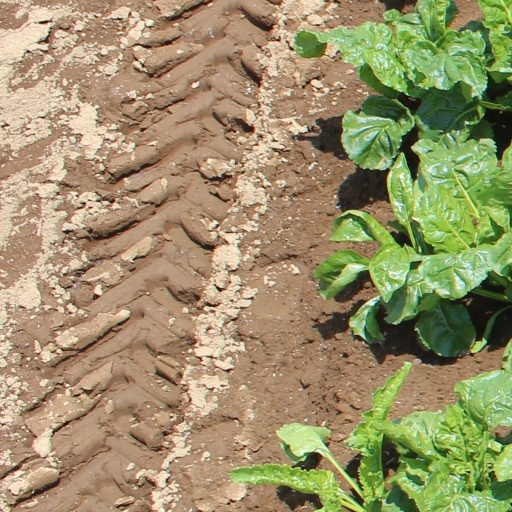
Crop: sugar beet